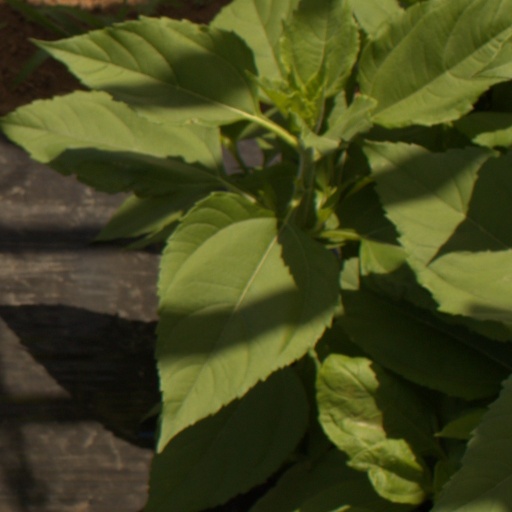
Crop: Jerusalem artichoke